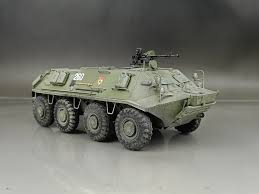
Label: BTR